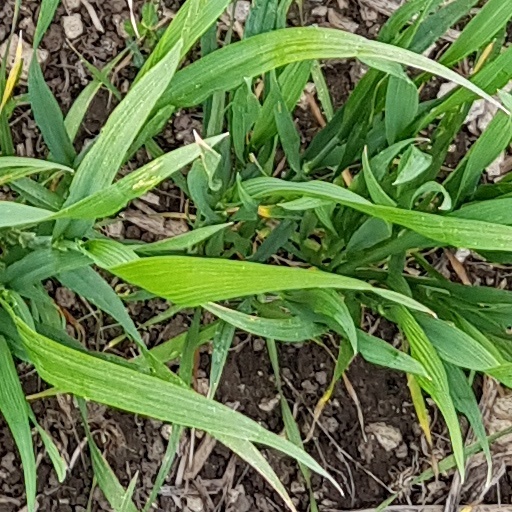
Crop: wheat